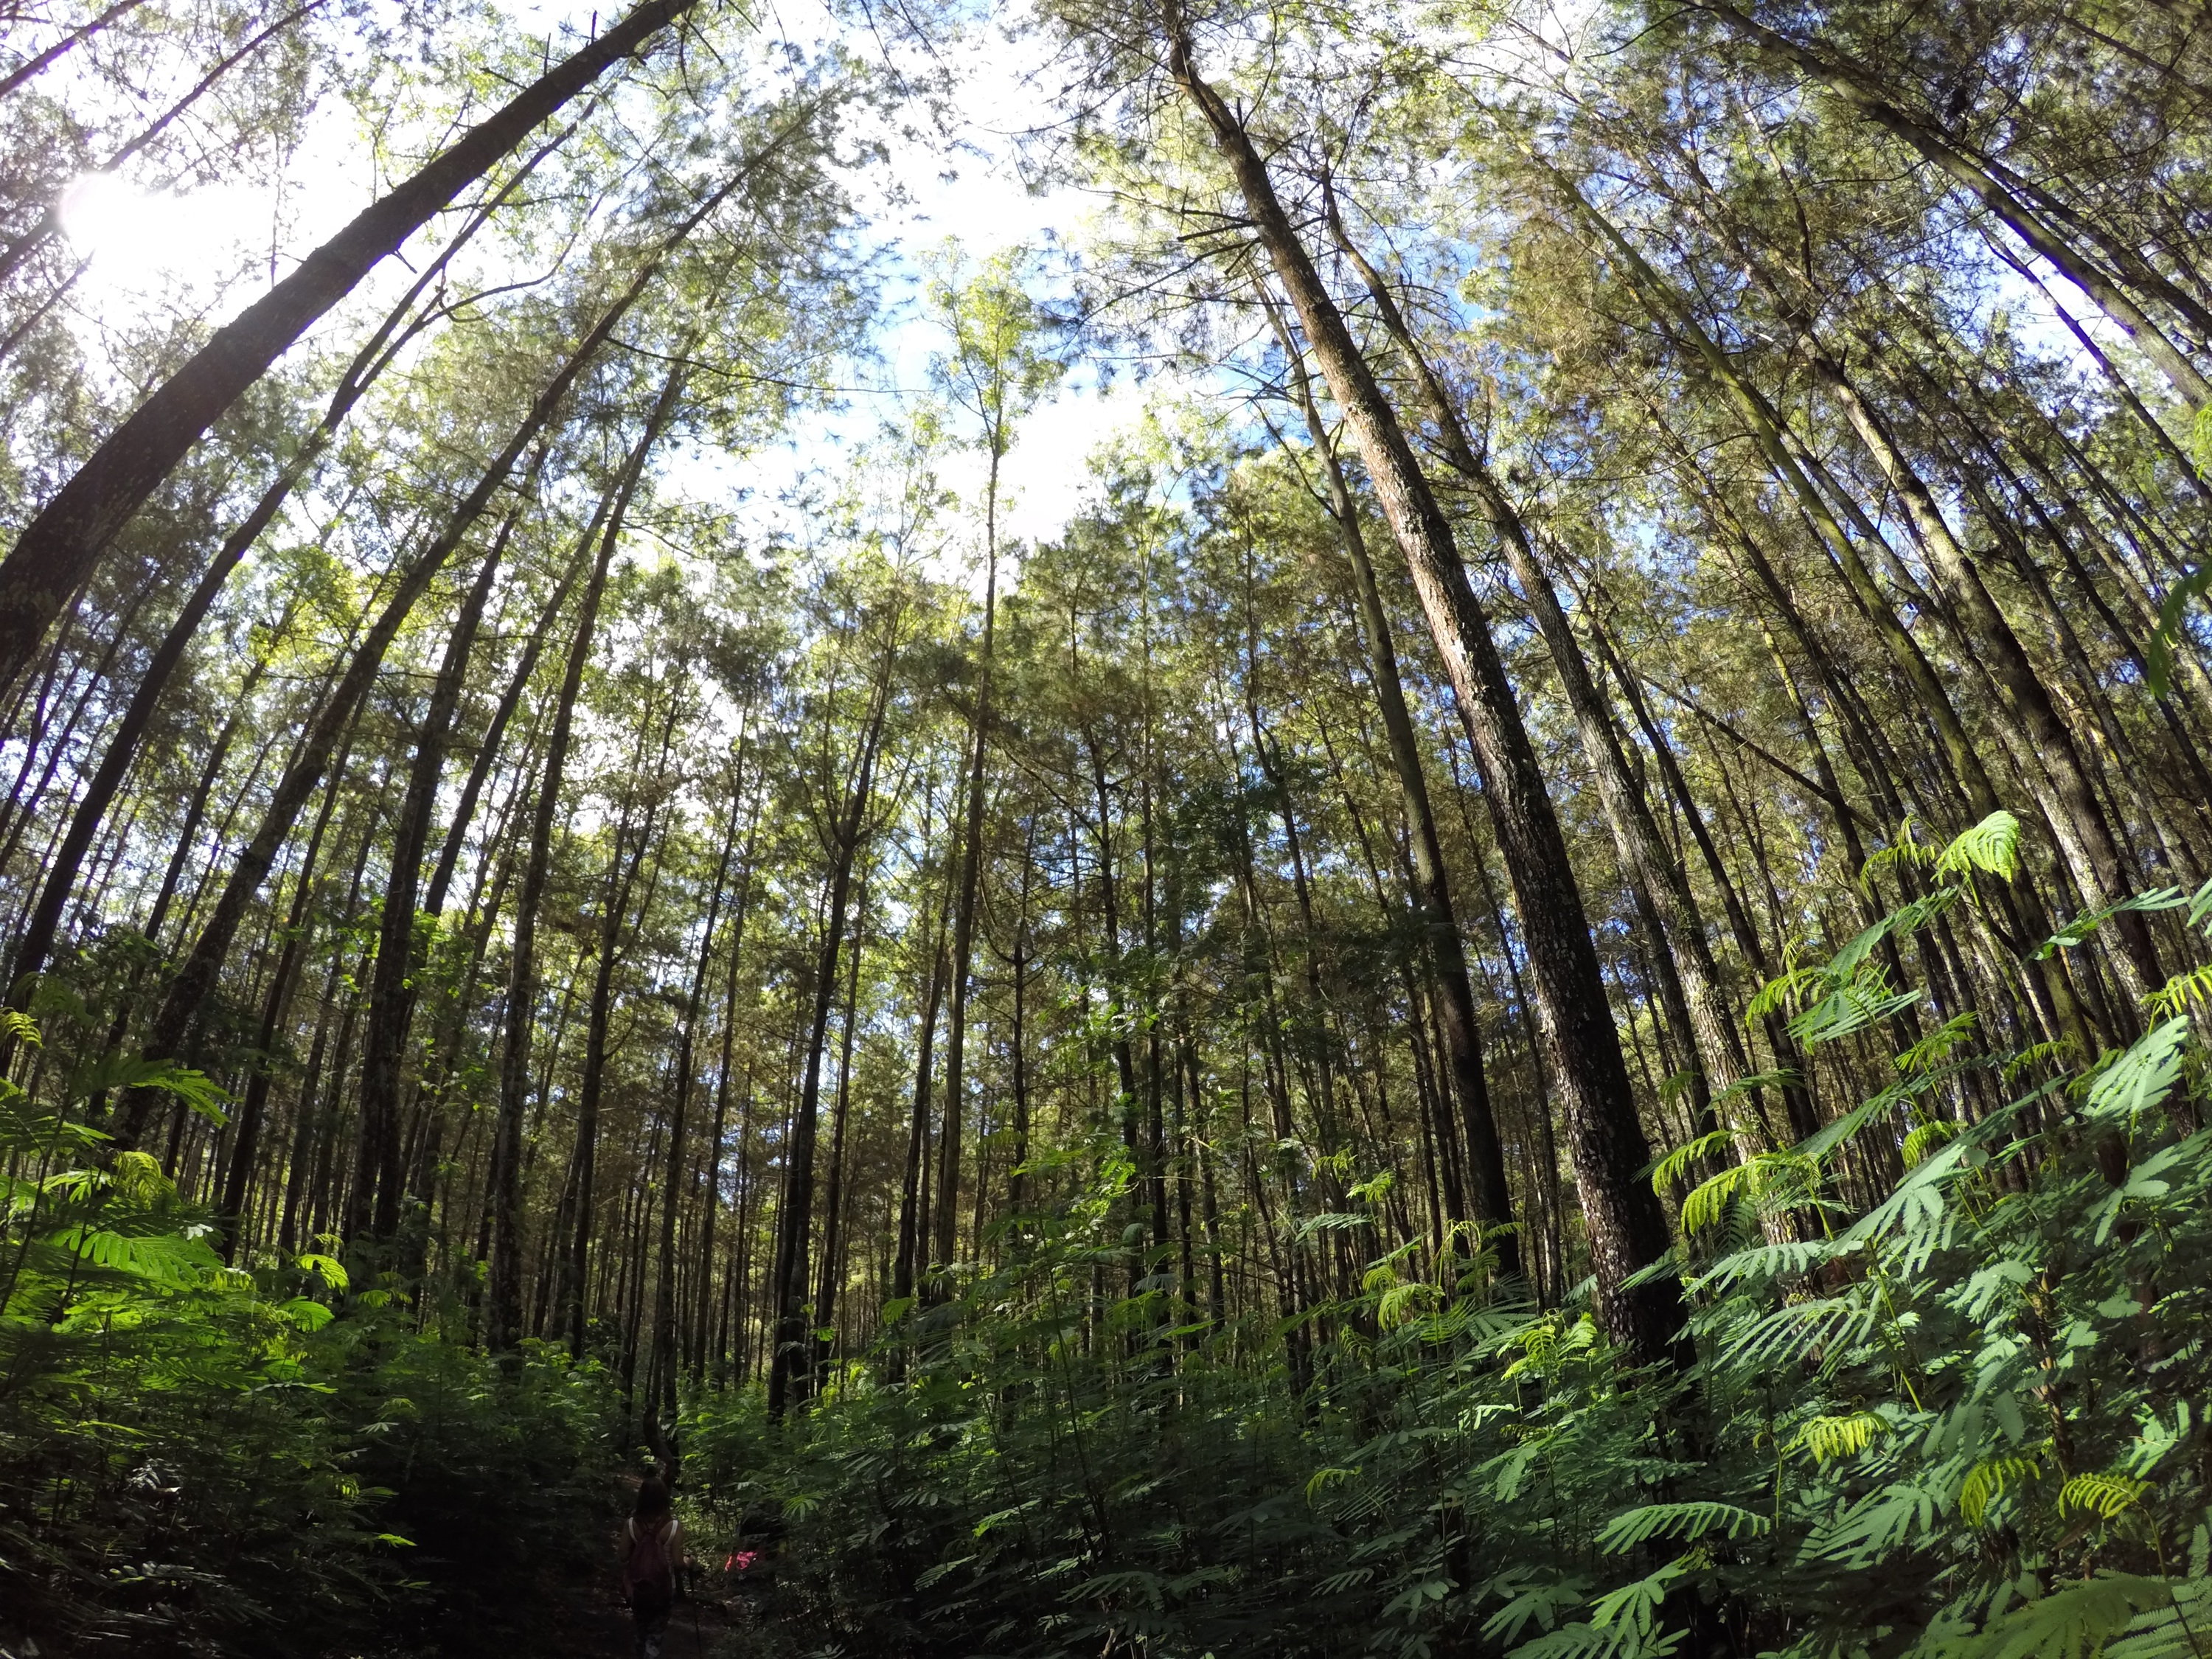
tree, forest, branch, plant, sunlight, leaf, jungle, vegetation, rainforest, deciduous, wetland, grove, woodland, habitat, ecosystem, biome, old growth forest, natural environment, woody plant, temperate broadleaf and mixed forest, temperate coniferous forest